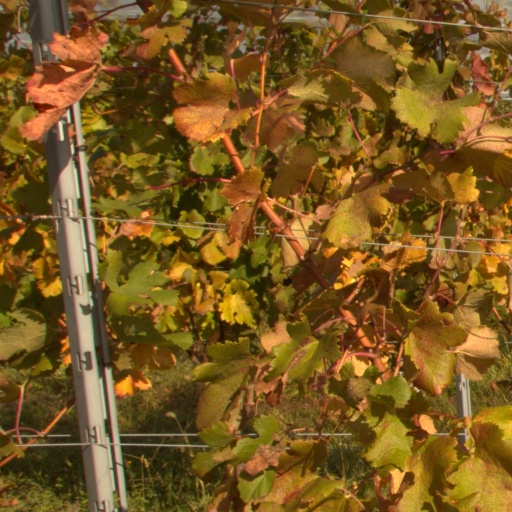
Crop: grape